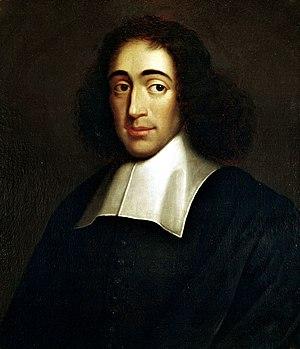
En philosophie, la théorie du double aspect est une conception épistémologique ou métaphysique s'appuyant sur l'idée que la conscience et la matière sont deux aspects complémentaires et irréductibles l'un à l'autre de la même réalité fondamentale. Celle-ci y est présentée le plus souvent comme un domaine ontologique sous-jacent se manifestant à parts égales sous les deux aspects, liés ensemble indissociablement, de la subjectivité et de l'objectivité. Ainsi, chaque individu pensant peut se connaître sous deux aspects : l'un « interne » et l'autre « externe », l'un psychologique et subjectif, l'autre physique et objectif. Leurs voies d'accès reposent respectivement sur l'introspection et sur l'observation scientifique.
L'Histoire de la recherche sur le Pentateuque est l'histoire de l'analyse critique et philologique de ces textes, depuis les premières remises en question de leur attribution, jusqu'aux théories et hypothèses récentes.
Le bonheur est un état ressenti comme agréable, équilibré et durable par quiconque estime être parvenu à la satisfaction de ses aspirations et désirs et éprouve alors un sentiment de plénitude et de sérénité.
Le monisme est la position philosophique qui affirme l'unité indivisible de l'être. Dans son expression moderne, il soutient l'unicité de la substance qui compose l'univers. L'unité fondamentale du cosmos ou de l'univers y rend la matière et l'esprit indissociables. Le monisme s'oppose donc aux conceptions dualistes, qui distinguent monde matériel ou physique et monde psychique ou spirituel, et il s'oppose aussi aux conceptions philosophiques pluralistes pour lesquelles chaque être possède une nature particulière.
Une chronologie des écrivains de la littérature judaïque énumère dans l'ordre des dates historiques, réelles ou supposées, de grands auteurs ayant écrit principalement en langues anciennes ou plus récentes des œuvres marquantes pour la culture judaïque au sens large.
L'athéisme juif tire ses racines de la Haskala, l'équivalent de la révolution des Lumières. Il en partage les sentiments antireligieux et anticléricaux. Il fait référence aux Juifs laïcs qui ont choisi d'abandonner la croyance en Dieu, mais qui n'ont pas rejeté leur identité juive ou leur attachement au peuple juif.
La datation de la Bible consiste à déterminer la période de composition et de rédaction de chaque livre qui la compose, et si possible de chaque unité textuelle composant ces livres.
« Jamais sans doute dans l’histoire […] le thème du progrès n’a à ce point interrogé l’humanité dans son ensemble et l’humanité propre à chaque individu. »
Imre Tóth est un philosophe, mathématicien et historien des sciences roumain, né le 26 décembre 1921 à Satu Mare et mort le 11 mai 2010 à Paris. Résistant avec les communistes pendant la Seconde Guerre mondiale puis exclu du Parti, il a échappé de peu à la mort dans les camps. Il est un grand spécialiste de philosophie des mathématiques. Il a travaillé sur la géométrie non euclidienne, l'irrationnel mathématique, la liberté, Platon et le platonisme, Aristote, Spinoza, Kant et Hegel.
Le panthéisme est une doctrine philosophique selon laquelle Dieu est tout. Elle se distingue du monothéisme en considérant que Dieu n'est pas un être personnel distinct du monde, mais qu'il est l'intégralité du monde ; cette conception est appelée l'immanence par opposition au principe de transcendance du Dieu créateur monothéiste.
Le judaïsme est variablement défini comme « une forme de vie religieuse dont la caractéristique essentielle est la croyance à un Être suprême, auteur — de quelque manière qu'on conçoive son action — de l'univers qu'il gouverne par sa providence », ou comme « la religion des Juifs, ainsi que la théologie, la loi et les traditions culturelles du peuple juif », ou comme « une religion […], une culture — résultat ou fondement de la religion, mais ayant un devenir propre, […] une sensibilité diffuse faite de quelques idées et souvenirs, de quelques coutumes et émotions, d’une solidarité avec les juifs persécutés en tant que juifs » ou comme « l'ensemble des rituels et des autres pratiques, des croyances et des valeurs, des loyautés historiques et politiques qui constituent l'allégeance au peuple d'Israël ».
Le Livre de la Genèse est le premier livre de la Bible. Ce texte est fondamental pour le judaïsme et le christianisme.
La Kabbale est une tradition ésotérique du judaïsme, présentée comme la « Loi orale et secrète » donnée par YHWH à Moïse sur le mont Sinaï, en même temps que la « Loi écrite et publique ». Elle trouve sa source dans les courants mystiques du judaïsme synagogal antique.
En psychologie, la colère est considérée comme une émotion secondaire, liée à une blessure physique ou psychique, un manque, une frustration et se caractérise généralement par une réaction vive entraînant des manifestations physiques ou psychologiques de la part de la personne concernée, celle-ci pouvant cependant être contenue, voire dissimulée.
Le siècle d'or néerlandais désigne une période de l'histoire des Pays-Bas comprise entre 1584 et 1702, qui voit la république des Provinces-Unies, fondée en 1581 par l'Union d'Utrecht, se hisser au rang de première puissance commerciale au monde, tandis que le reste de l'Europe se débat dans les affres d'une stagnation et d'une récession qui dure par endroits jusqu'en 1750. La liberté de culte qui règne aux Pays-Bas y attire les personnes les plus diverses ; ces réfugiés rejoignent une république en pleine croissance, qui leur offre travail et liberté d'opinion. Écrivains et érudits s'y établissent pour enseigner et publier en liberté ; avec la fondation de l'université de Leyde et le développement des sciences humaines et des sciences naturelles, le pays devient l'un des centres du savoir.
La vérité est la correspondance entre une proposition et la réalité à laquelle cette proposition réfère. Cependant cette définition correspondantiste de la vérité n'est pas la seule, il existe de nombreuses définitions du mot et des controverses classiques autour des diverses théories de la vérité.
Bernard Pautrat est un philosophe et traducteur français né en 1944.
Léviathan ou Matière, forme et puissance de l'État chrétien et civil est une œuvre de Thomas Hobbes, publiée en 1651. Cet important ouvrage de philosophie politique, qui tire son titre du monstre biblique, traite de la formation de l'État et de la souveraineté, comme le montre l'allégorie souvent commentée du frontispice, qui représente le corps de l'État-Léviathan formé des individus qui le composent.
Une théocratie est un gouvernement où le titulaire de la souveraineté est divin. Le terme « théocratie »— θεοκρατία — est formé sur les mots grecs « Θεός » pour « Dieu » et « κράτος » pour « pouvoir ».